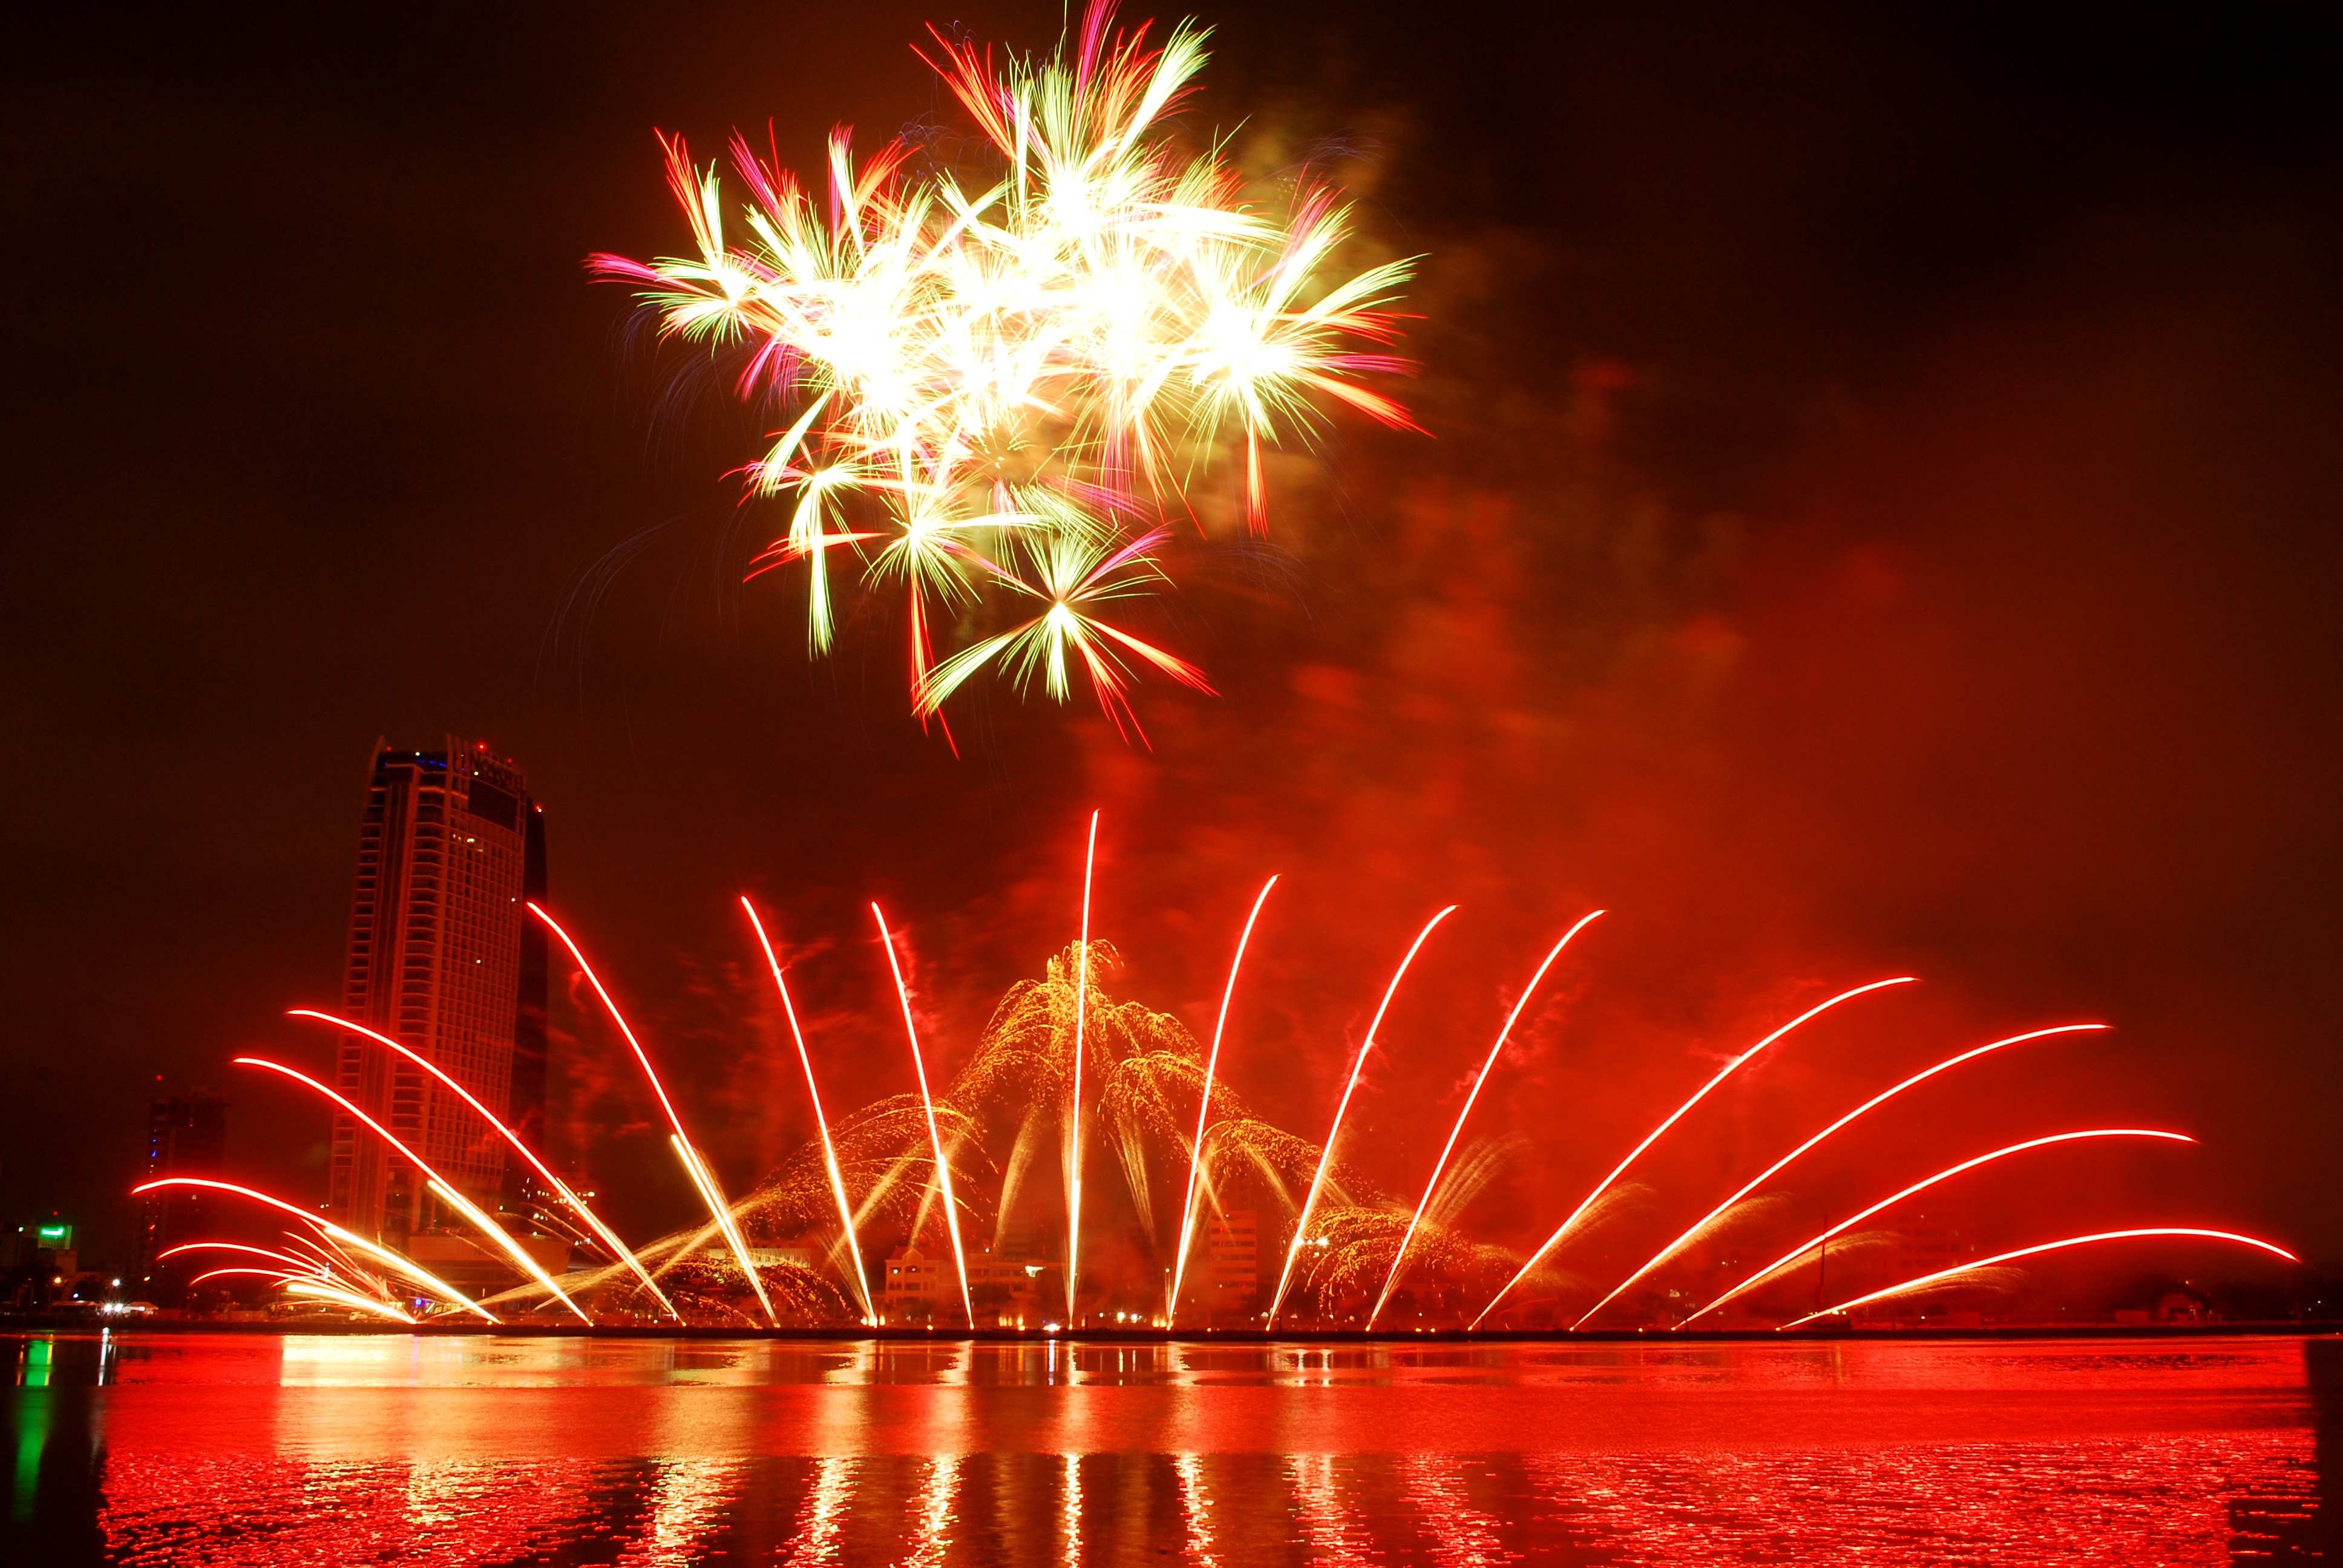
recreation, fireworks, event, fireworks festival, the international fireworks competition, fireworks in da nang, danang international fireworks, fireworks event, outdoor recreation